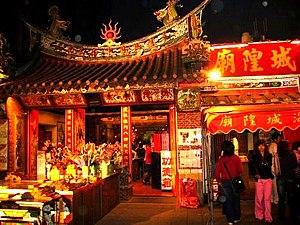
Chenghuang est dans la religion traditionnelle chinoise une déité qui veille en maire ou préfet au bon ordre terrestre et infernal de sa circonscription, dont l'étendue peut varier d'un quartier à une ville ou un comté. Il existe donc une multitude de chenghuang. Ces dieux occupent le niveau le plus élevé de l'ensemble des fonctionnaires territoriaux divins, juste au-dessus des « dieux du sol ». Le chenghuang exerce également des fonctions judiciaires.
Le vieillard sous la lune 月下老人 ou 月老 est un personnage de la mythologie et du folklore chinois qui détermine les alliances matrimoniales en fabriquant les effigies en terre des futurs époux, qu’il relie ensuite par un fil de soie rouge. Dans certains temples, on peut s’adresser à sa statue pour solliciter une alliance. C’est un vieil homme à barbe blanche tenant dans la main gauche le registre des mariages et dans la droite une canne.